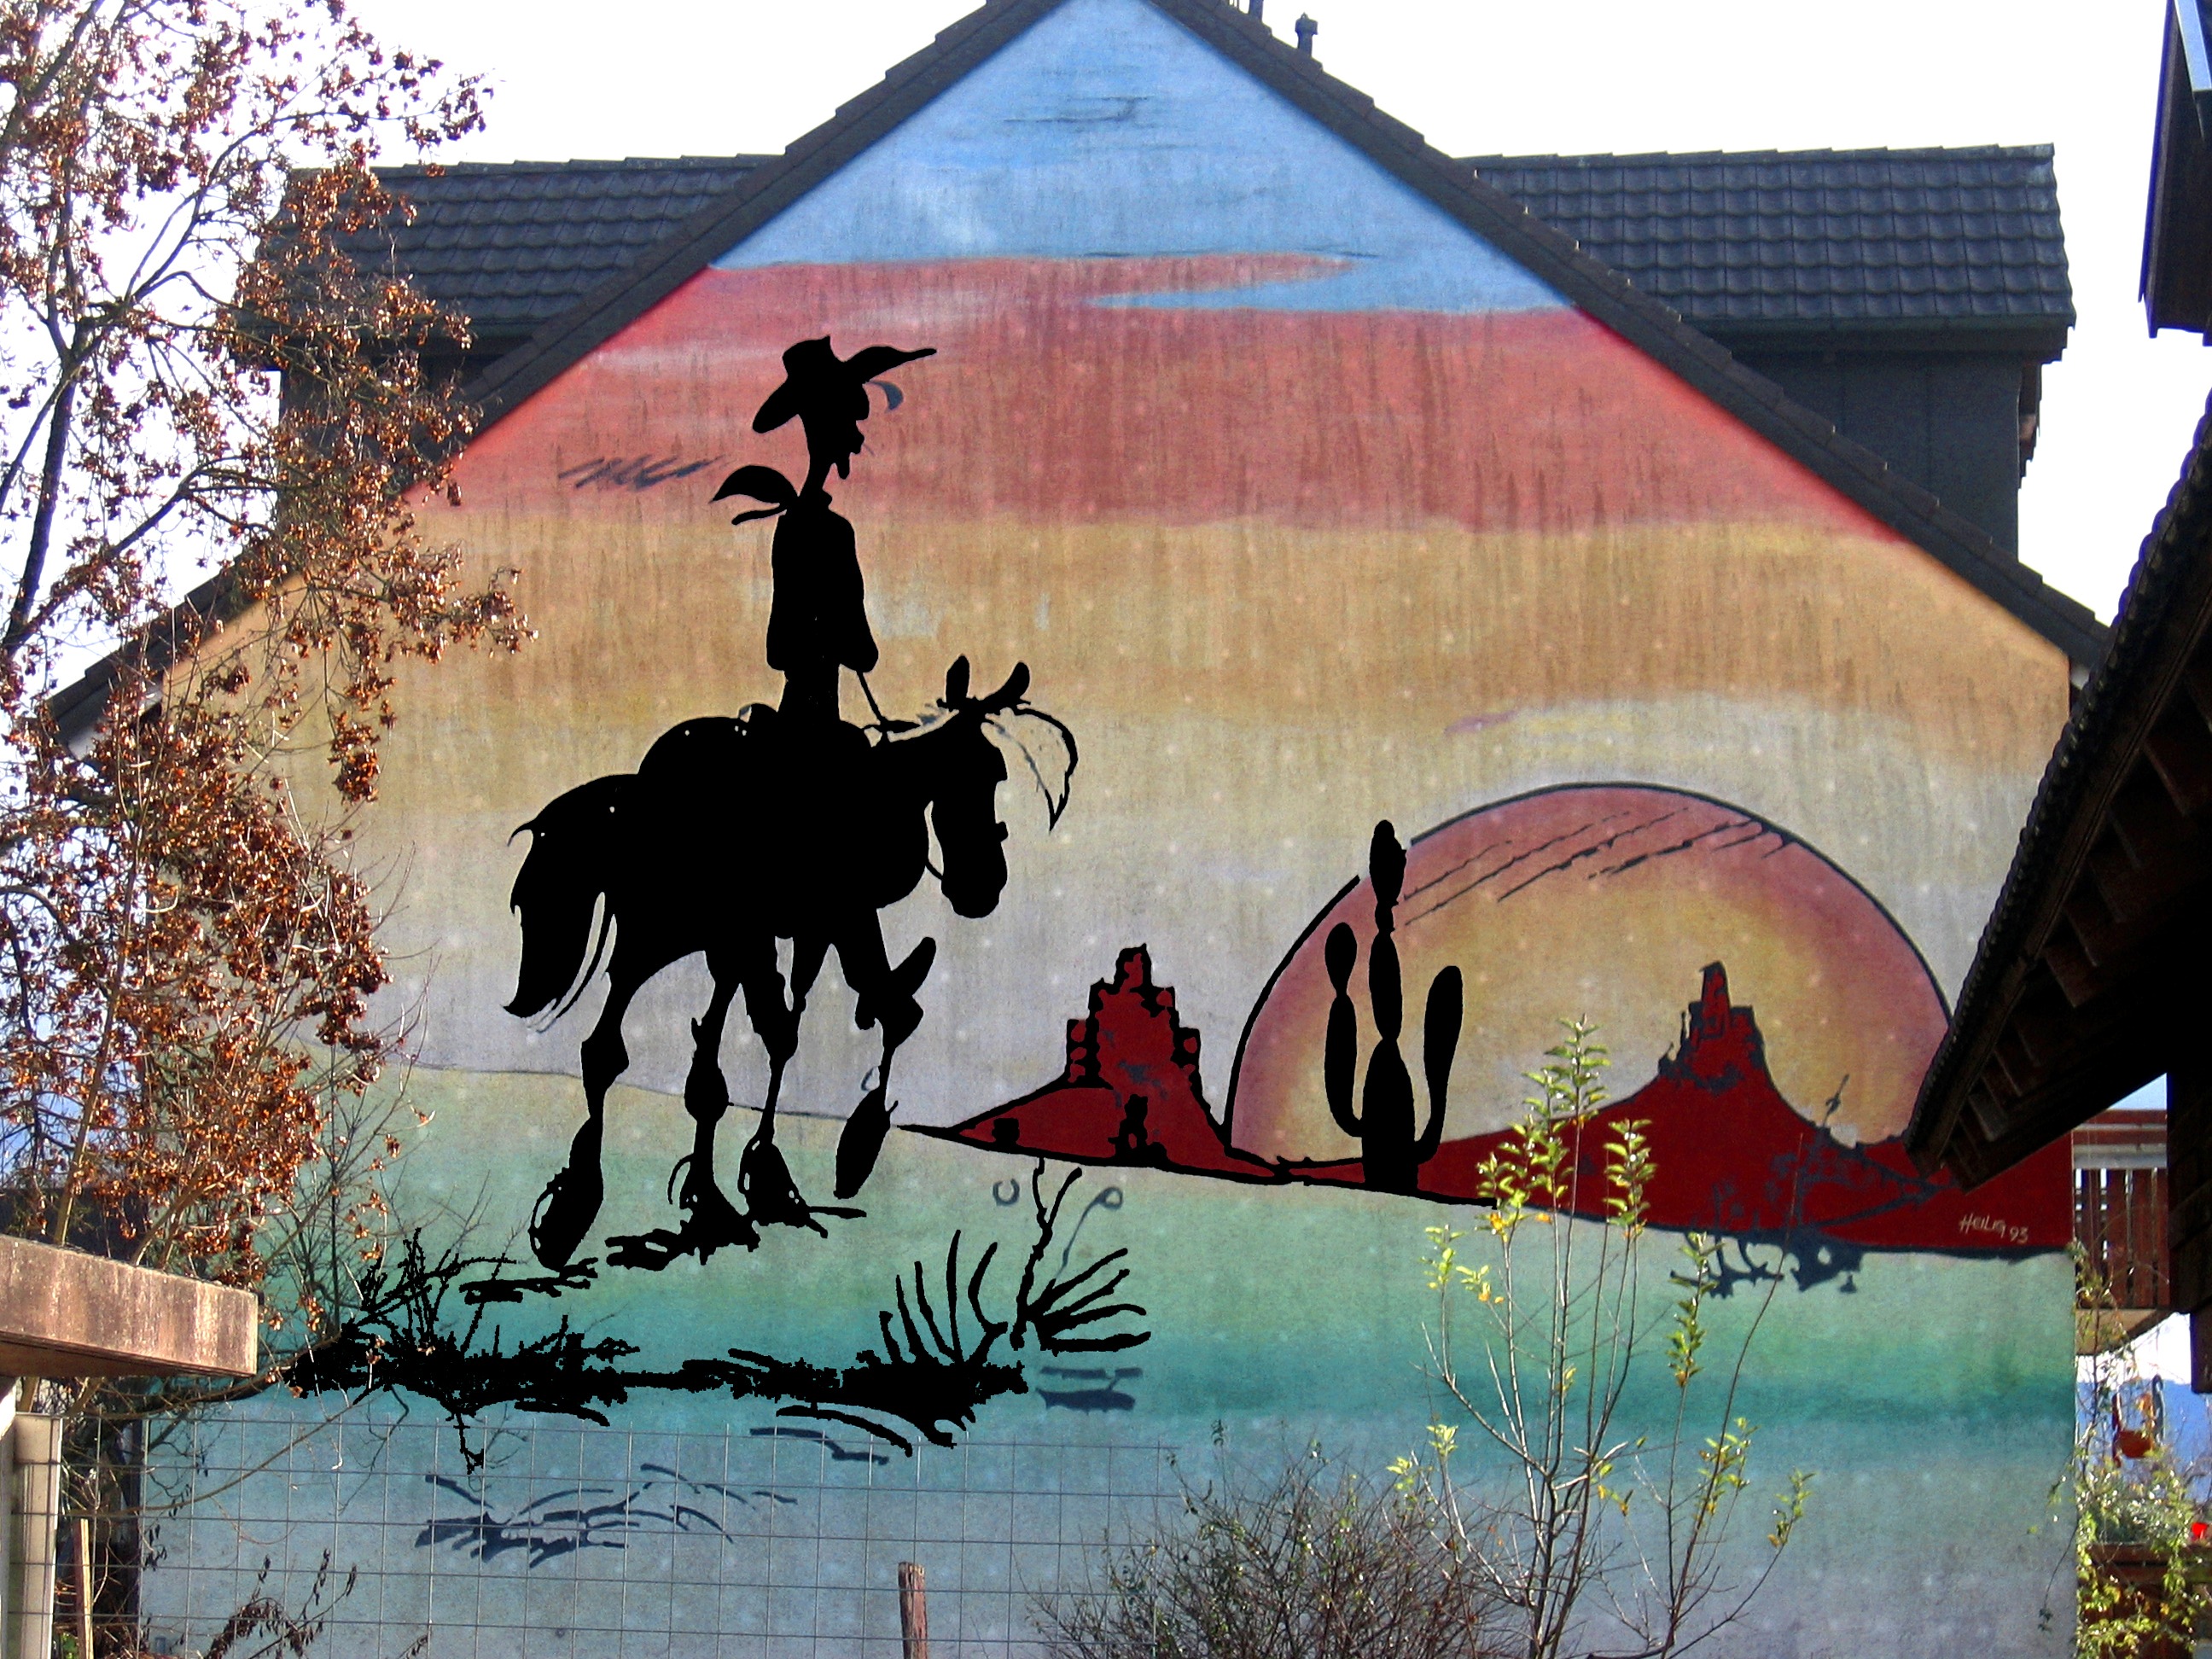
home, wall, decoration, horse, painting, art, figure, illustration, cowboy, mural, comic, reiter, cartoon character, modern art, lucky luke